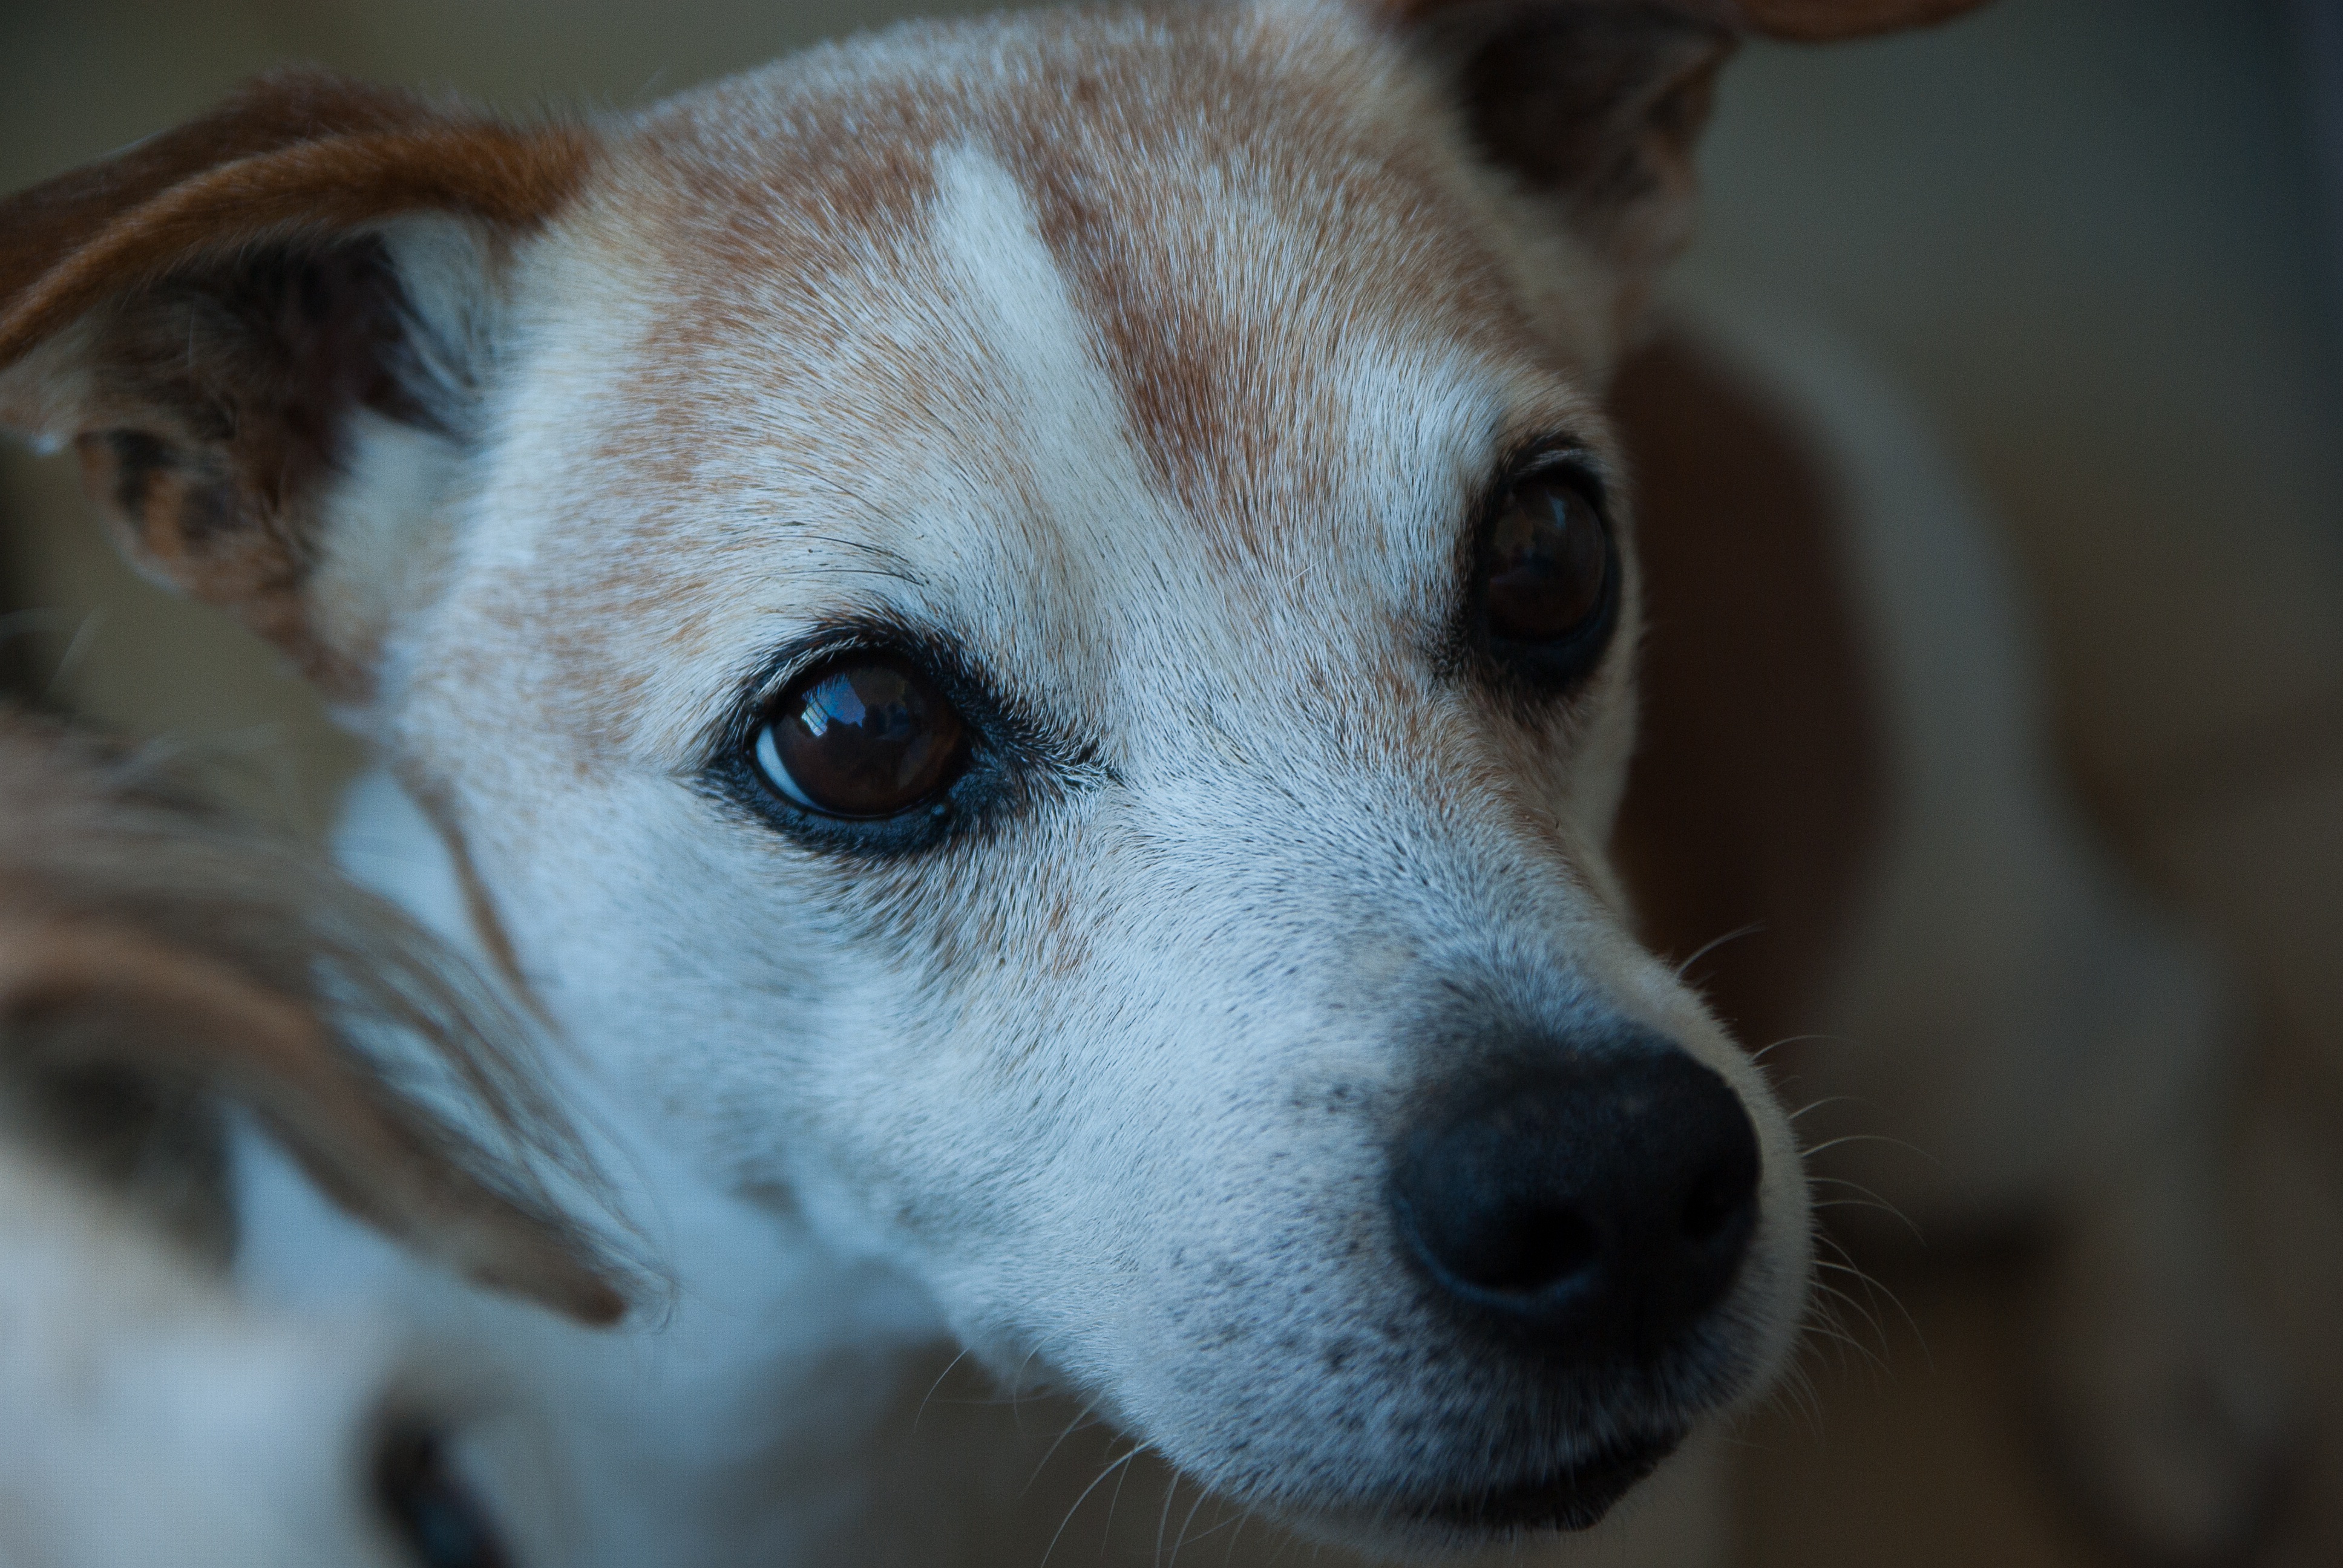
old, puppy, dog, canine, mammal, close up, snout, vertebrate, dog breed, terrier, jack russel, street dog, dog like mammal, carnivoran